St. Patrick's Roman Catholic Church (Calgary)

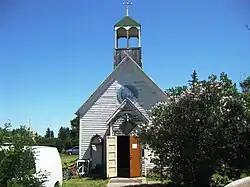
St. Patrick's Church in 2011.

St. Patrick's Roman Catholic Church is a historic Carpenter Gothic style Roman Catholic church building located at 14608 Macleod Trail in the Midnapore neighbourhood in Calgary, Alberta, Canada. It was built in 1904 by local craftsmen on land donated by Patrick Glenn, son of John Glenn and a member of one of Calgary's pioneer farm families. Its steep pitched roof and lancet windows are typical of Carpenter Gothic churches. St. Patrick's was served by noted missionary priest Fr. Albert Lacombe until his death in 1916. Because of its architecture, its connection with Fr. Lacombe and its significance in the religious development of southern Alberta, it was designated a Provincial Historic Resource on April 10, 2001.